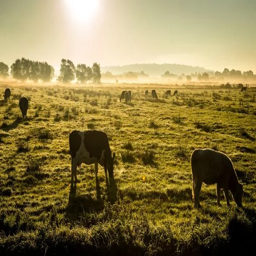
cows graze as the rising sun creates mist and haze over their fields